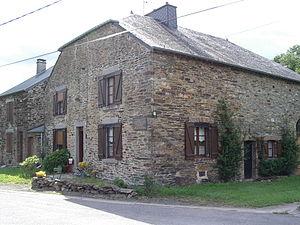
Vieux Moulins de Thilay
Marguerite Fontaine est une résistante ardennaise.
Les Vieux Moulins de Thilay est un hameau, situé dans le département des Ardennes. Il est rattaché à la commune de Thilay, dans le département des Ardennes en région Champagne-Ardenne.